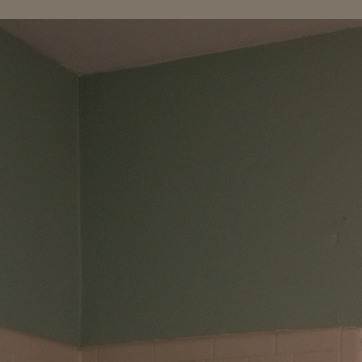
Material: painted